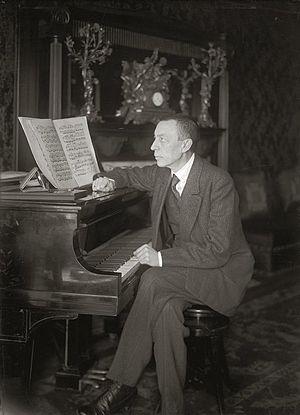
Les Études-Tableaux forment un cycle de 17 morceaux pour piano seul composés par Sergueï Rachmaninov regroupés en deux opus. Ces pièces pour piano sont d'excellents exercices pour travailler la technique mais font aussi appel à une intense musicalité. Avant de composer ces pièces, Rachmaninov avait d'abord pensé à les nommer Préludes-Tableaux, ce qui explique en partie pourquoi le premier cahier op. 33 ressemble plus aux préludes op. 32 qu'au second cahier d'études-tableaux. Ce second cahier op. 39 marque d'ailleurs l'apogée de la musique de Rachmaninov. Les pièces sont de véritables tableaux pouvant évoquer des scènes, des histoires... Contrairement à Debussy qui donnait un titre à ses études et ses préludes, Rachmaninov n'a jamais été précis sur ce qui a inspiré chaque pièce, et a préféré laisser ses auditeurs et interprètes laisser libre cours à leur imagination, ce qui oblige en quelque sorte de « peindre soi-même ce que chaque pièce nous suggère le plus ».